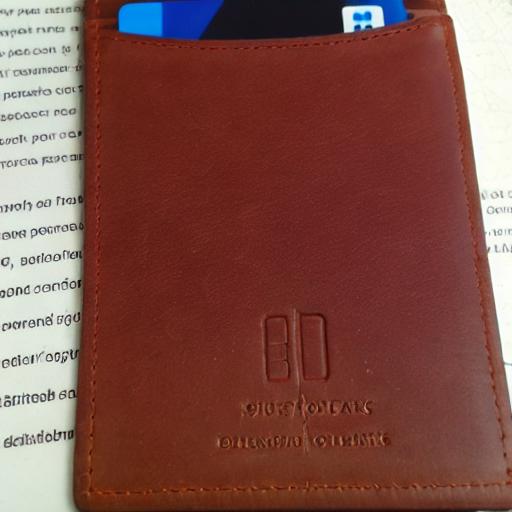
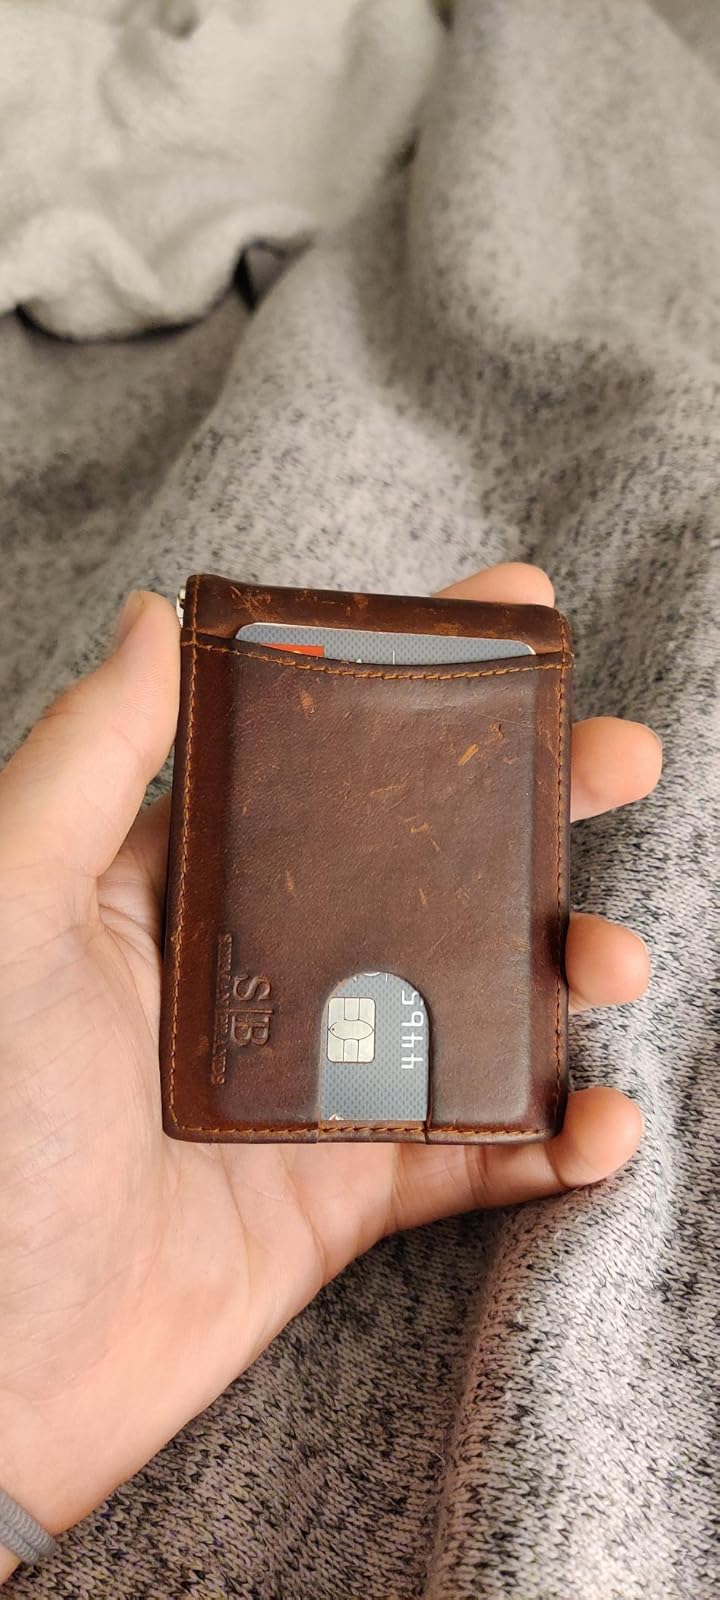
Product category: accessories_wallet
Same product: no